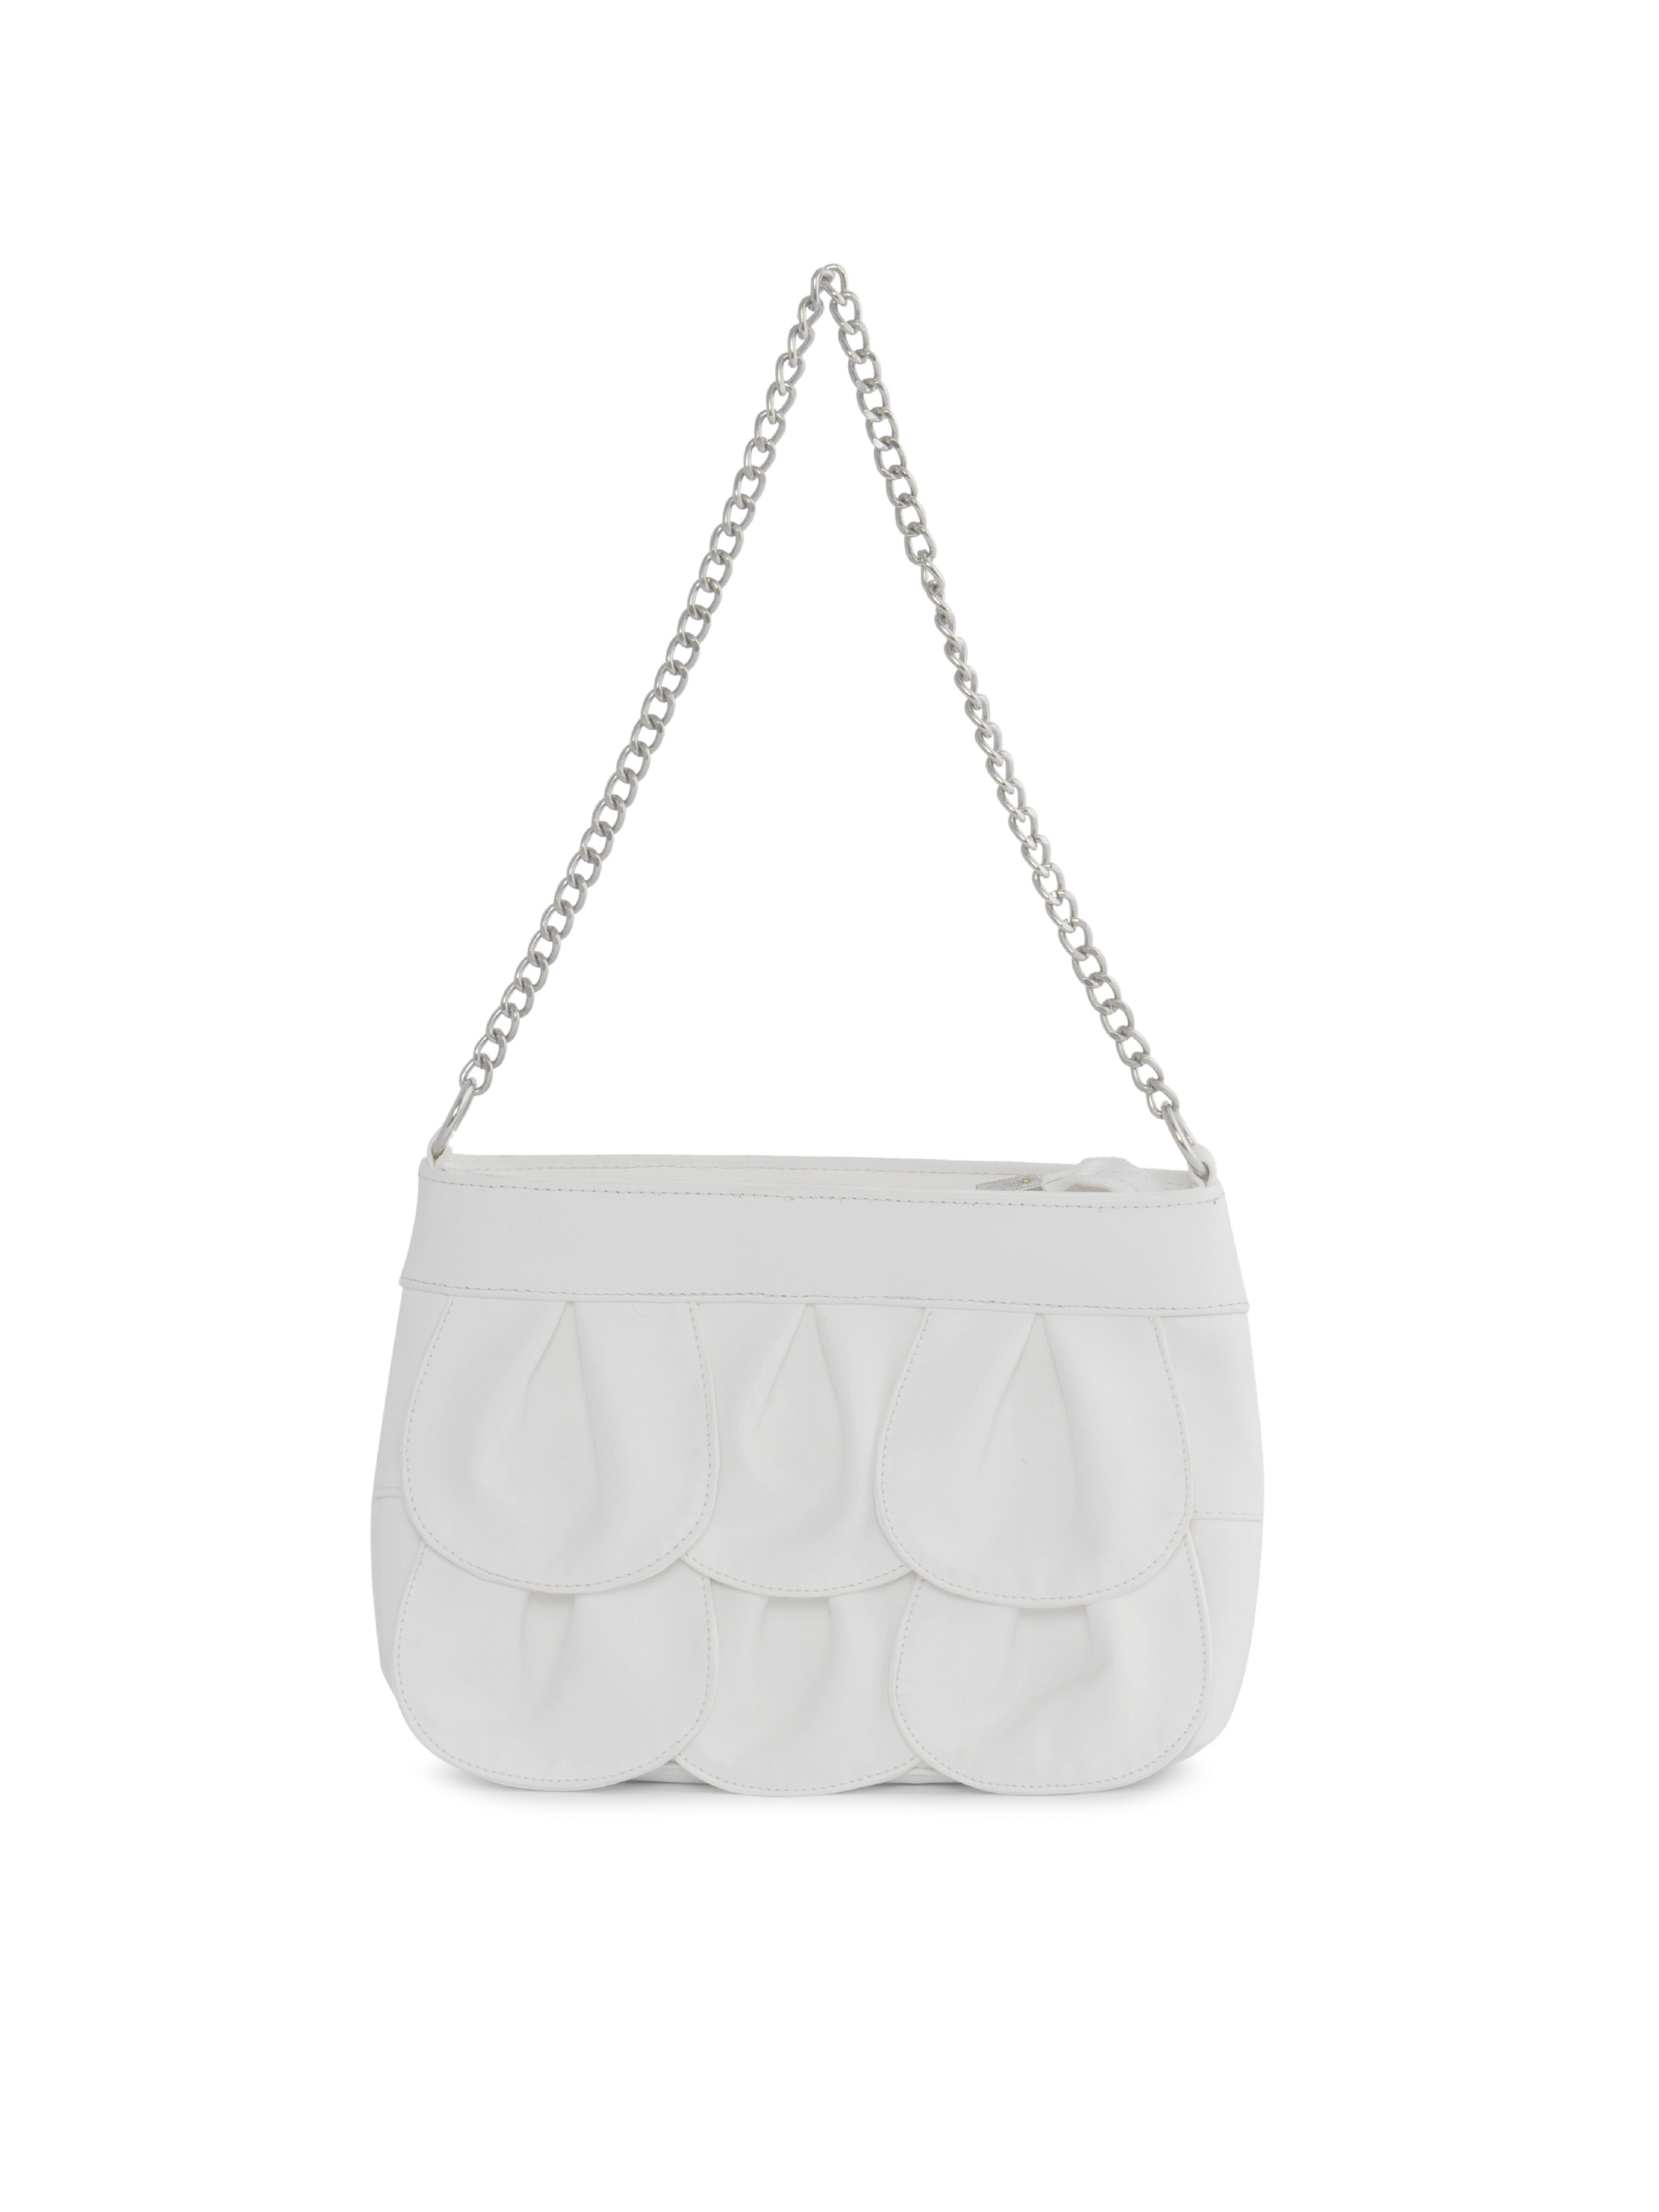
Spice Art Women Flap Handle White Handbags
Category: Accessories / Bags / Handbags
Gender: Women
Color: White
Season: Winter 2015
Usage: Casual